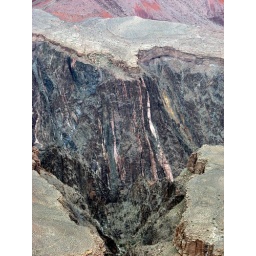
canyon rocks in grand canyon